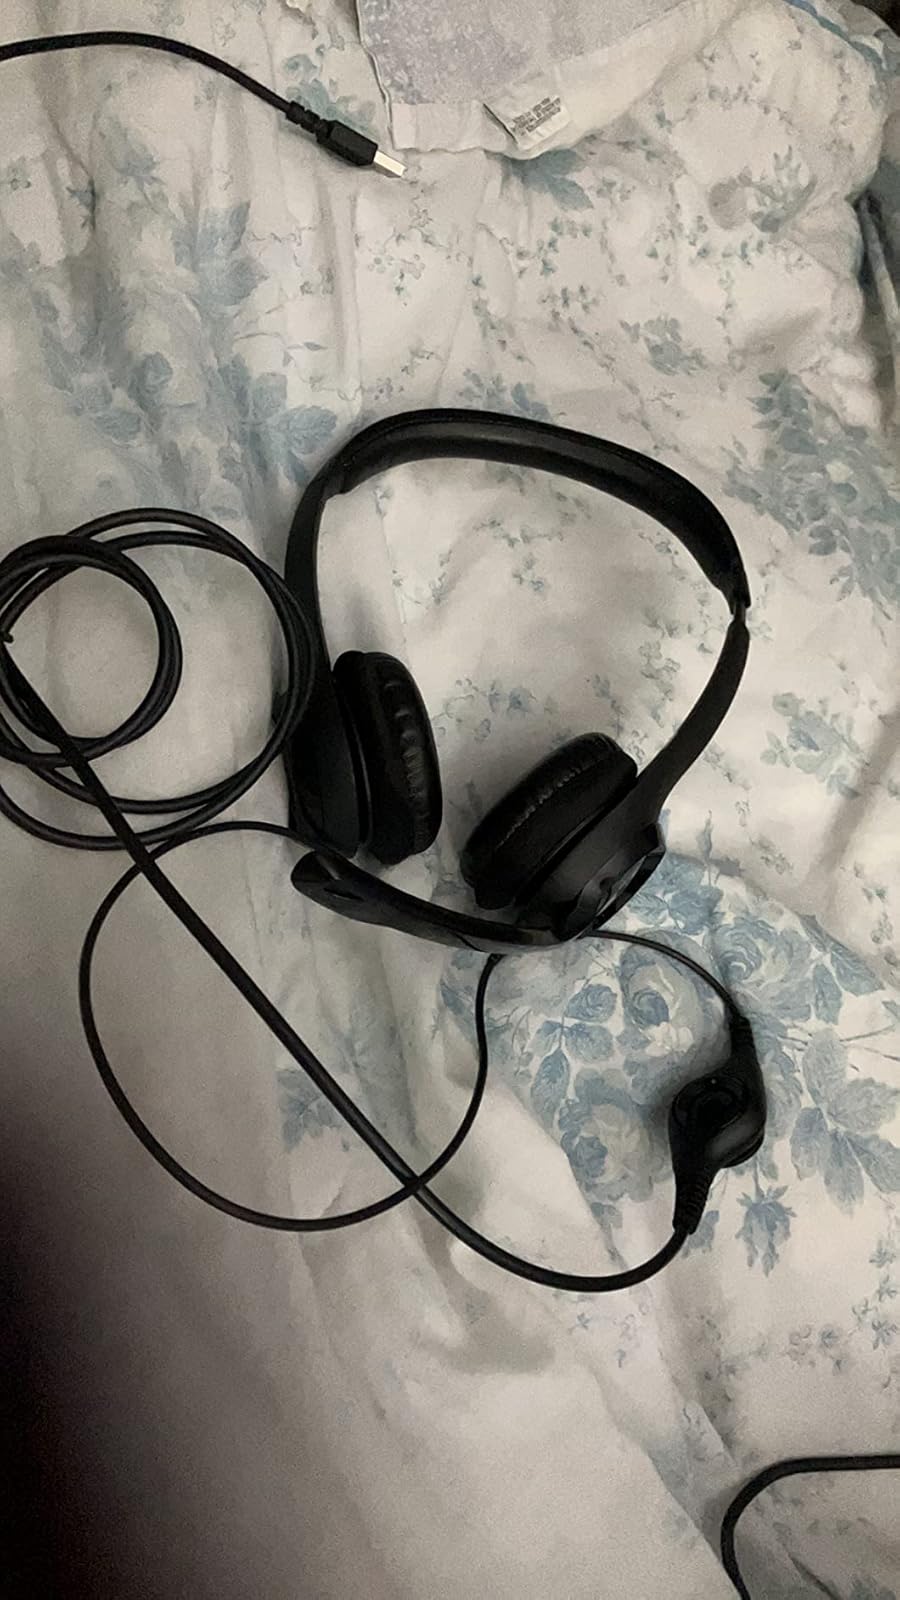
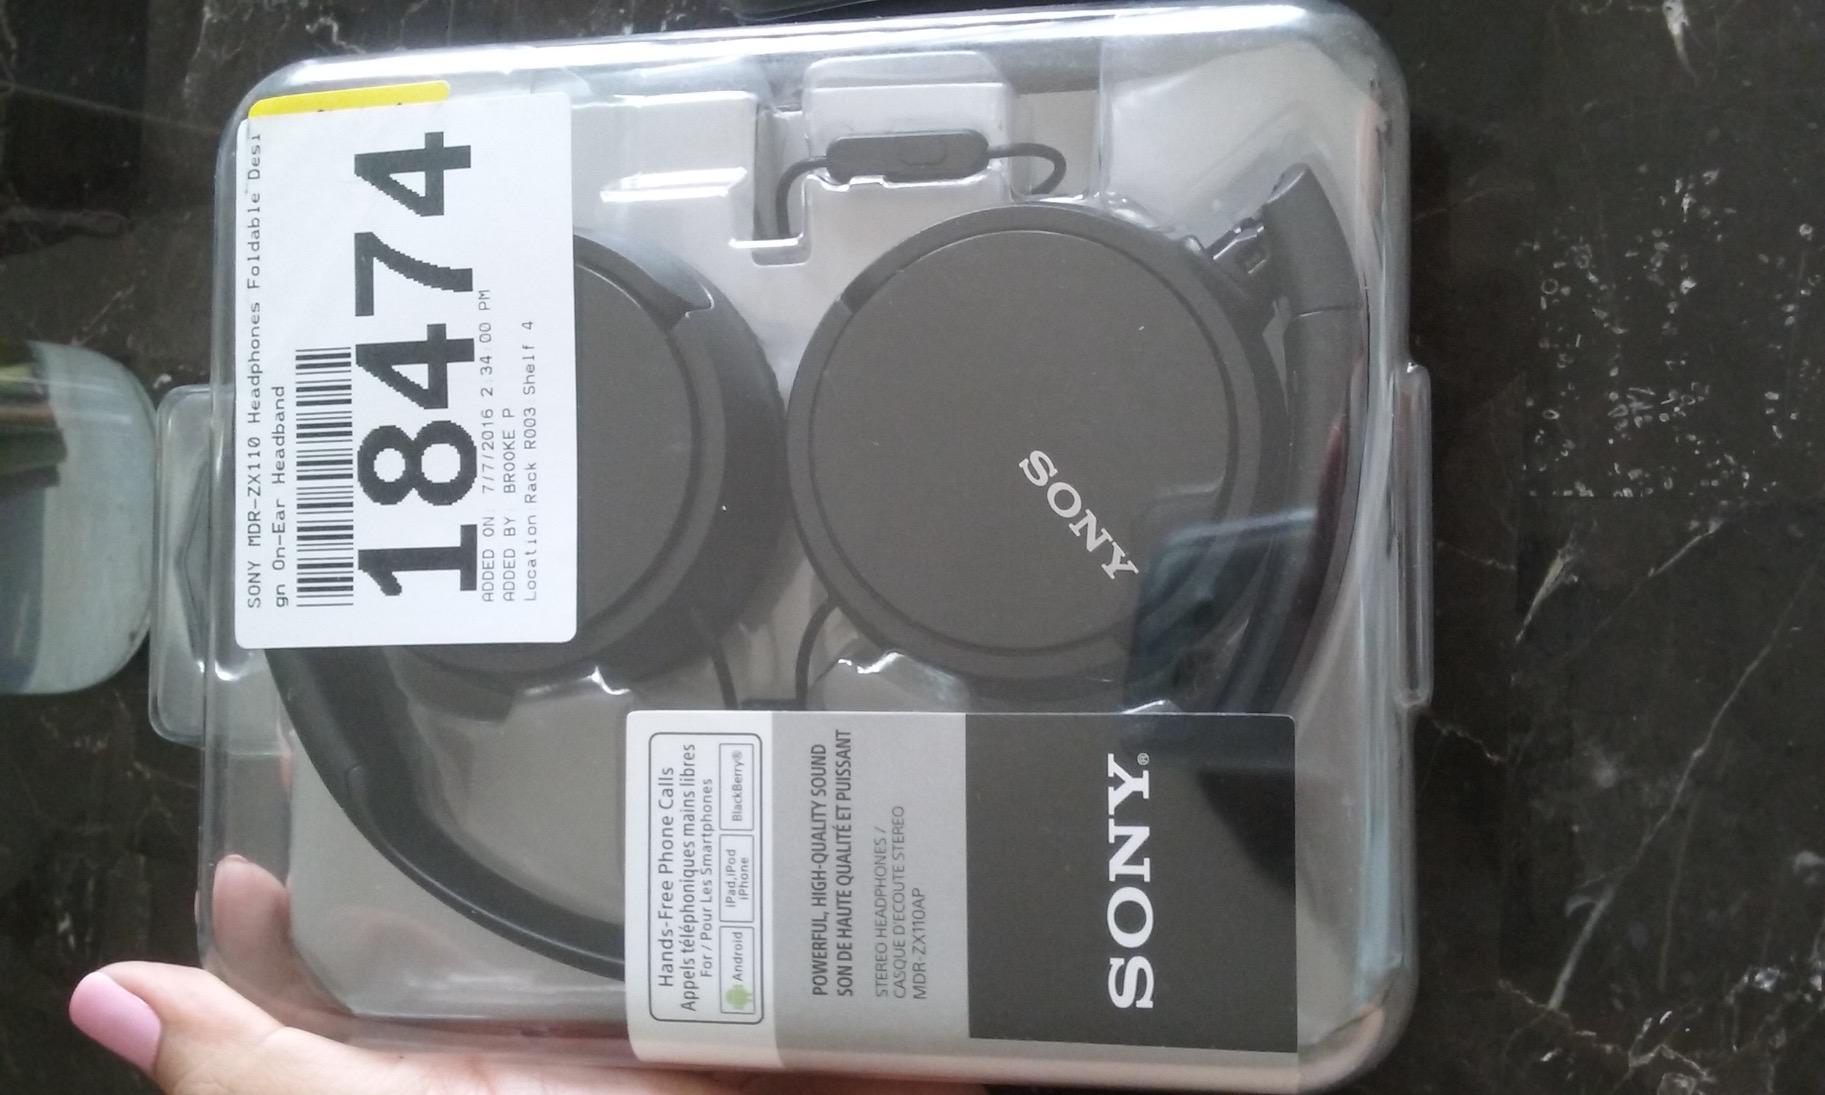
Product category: headphones
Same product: no